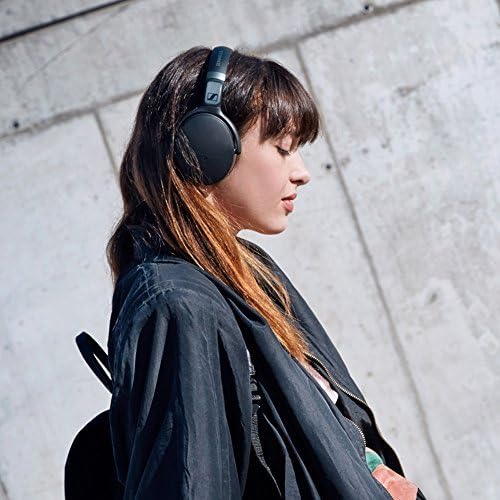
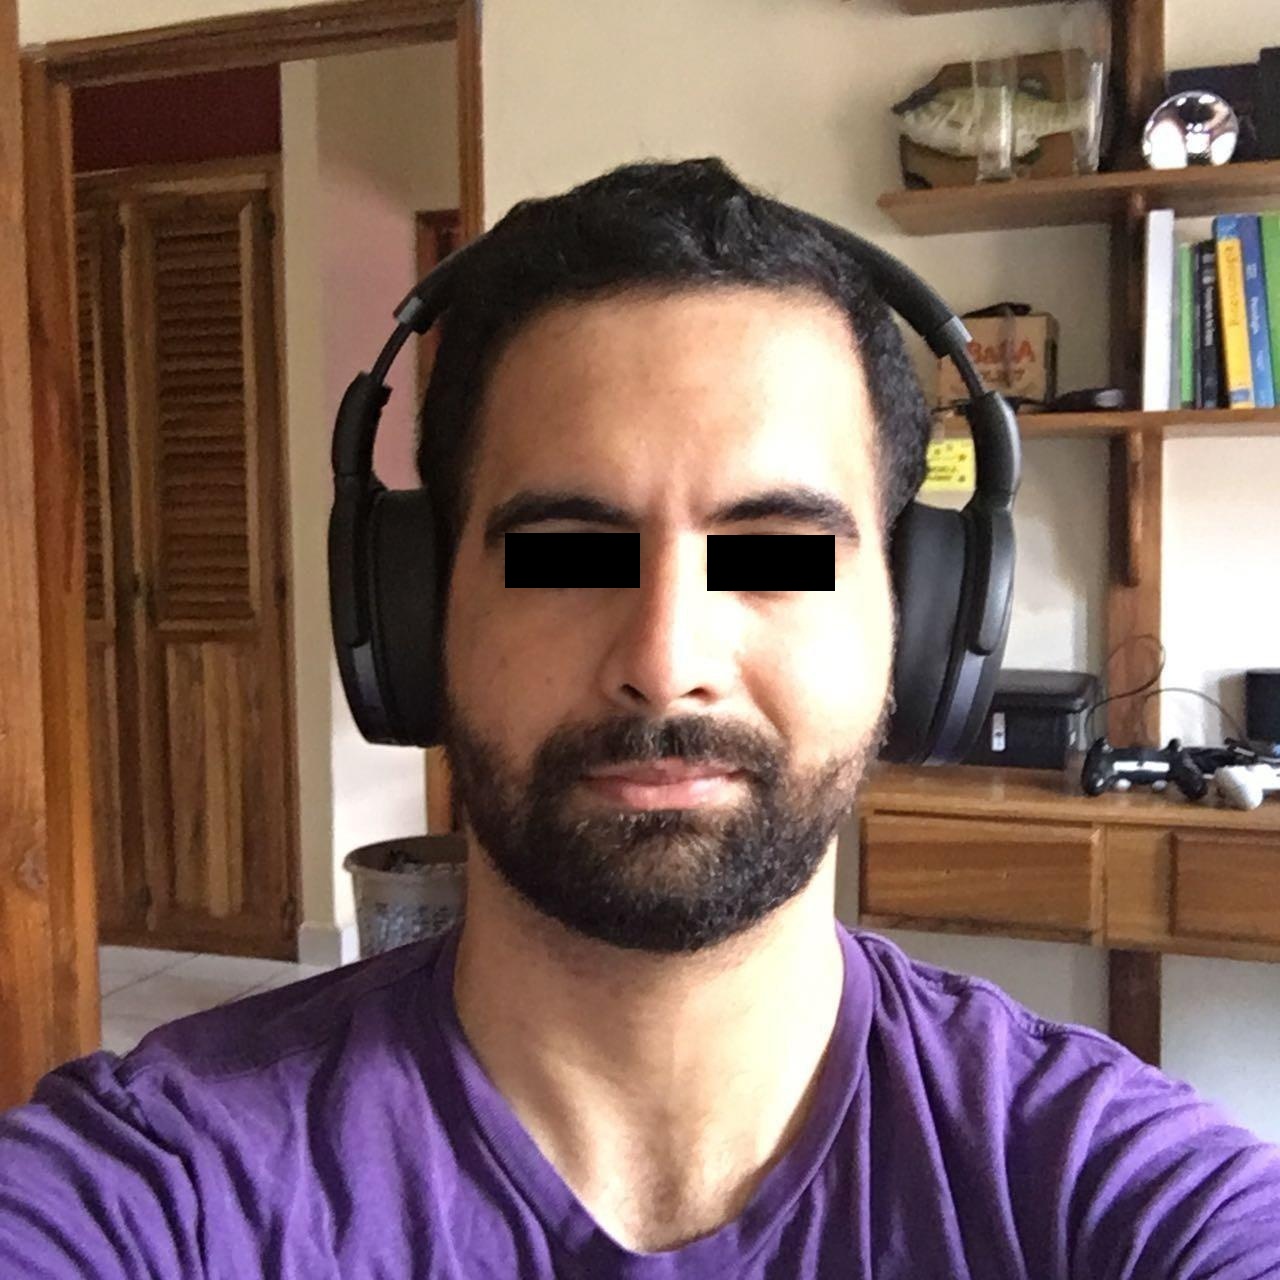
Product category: headphones
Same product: yes